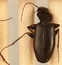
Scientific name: Calathus advena
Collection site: Rocky Mountains NEON (RMNP), plot RMNP_014